University of Wales

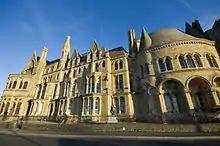
University College Wales (now Aberystwyth University) was the oldest founding member of the University of Wales

The University of Wales was founded in Wales in 1893 as a federal university with three foundation colleges: University College Wales (now Aberystwyth University), which had been founded in 1872; University College North Wales (now Bangor University); University College South Wales and Monmouthshire (now Cardiff University). The last two had been founded following the Aberdare Report in 1881. Prior to the foundation of the federal university, these three colleges had prepared students for the examinations of the University of London. The University of Wales held its first graduation ceremony in 1897, awarding a BSc to Maria Dawson.